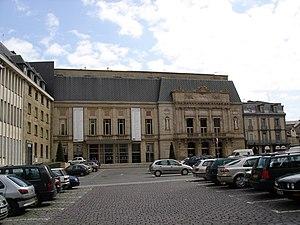
Ce tableau présente la liste de tous les monuments historiques classés ou inscrits dans la ville de Saint-Brieuc, Côtes-d'Armor, en France.
Saint-Brieuc est une commune française située en Bretagne, dans l'Ouest de la France. Préfecture des Côtes-d'Armor, elle en est également la ville la plus peuplée avec une population de presque 45 000 habitants appelés les Briochins et Briochines. Avec 171 721 habitants, l'aire urbaine briochine est la plus peuplée du département. La ville donne son nom à la baie de Saint-Brieuc.
Patrick Bourdeaux, dit Patrick Dewaere [patʁik dəvɛʁ] est un acteur français né le 26 janvier 1947 à Saint-Brieuc et mort le 16 juillet 1982 à Paris 14ᵉ.